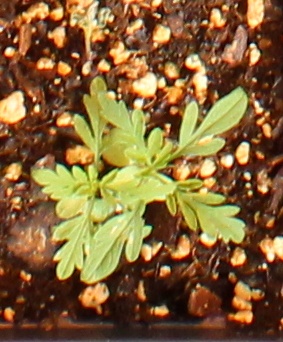
Label: Ragweed